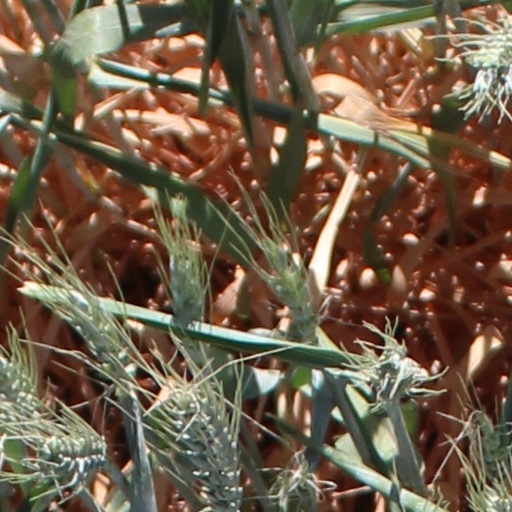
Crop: wheat